Secret Girls

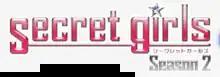
Season 2 logo

is a Japanese direct-to-video and streaming television series produced in cooperation with Fuji TV, Bandai, and Dentsu. The series stars Idoling!!! members , , and Nao Asahi, as well as and Mayu Tomita. The series is centered on the fictional girl group of the same name, who lead a double life as normal middle school students and must hide the fact that they are idol singers in their daily lives.